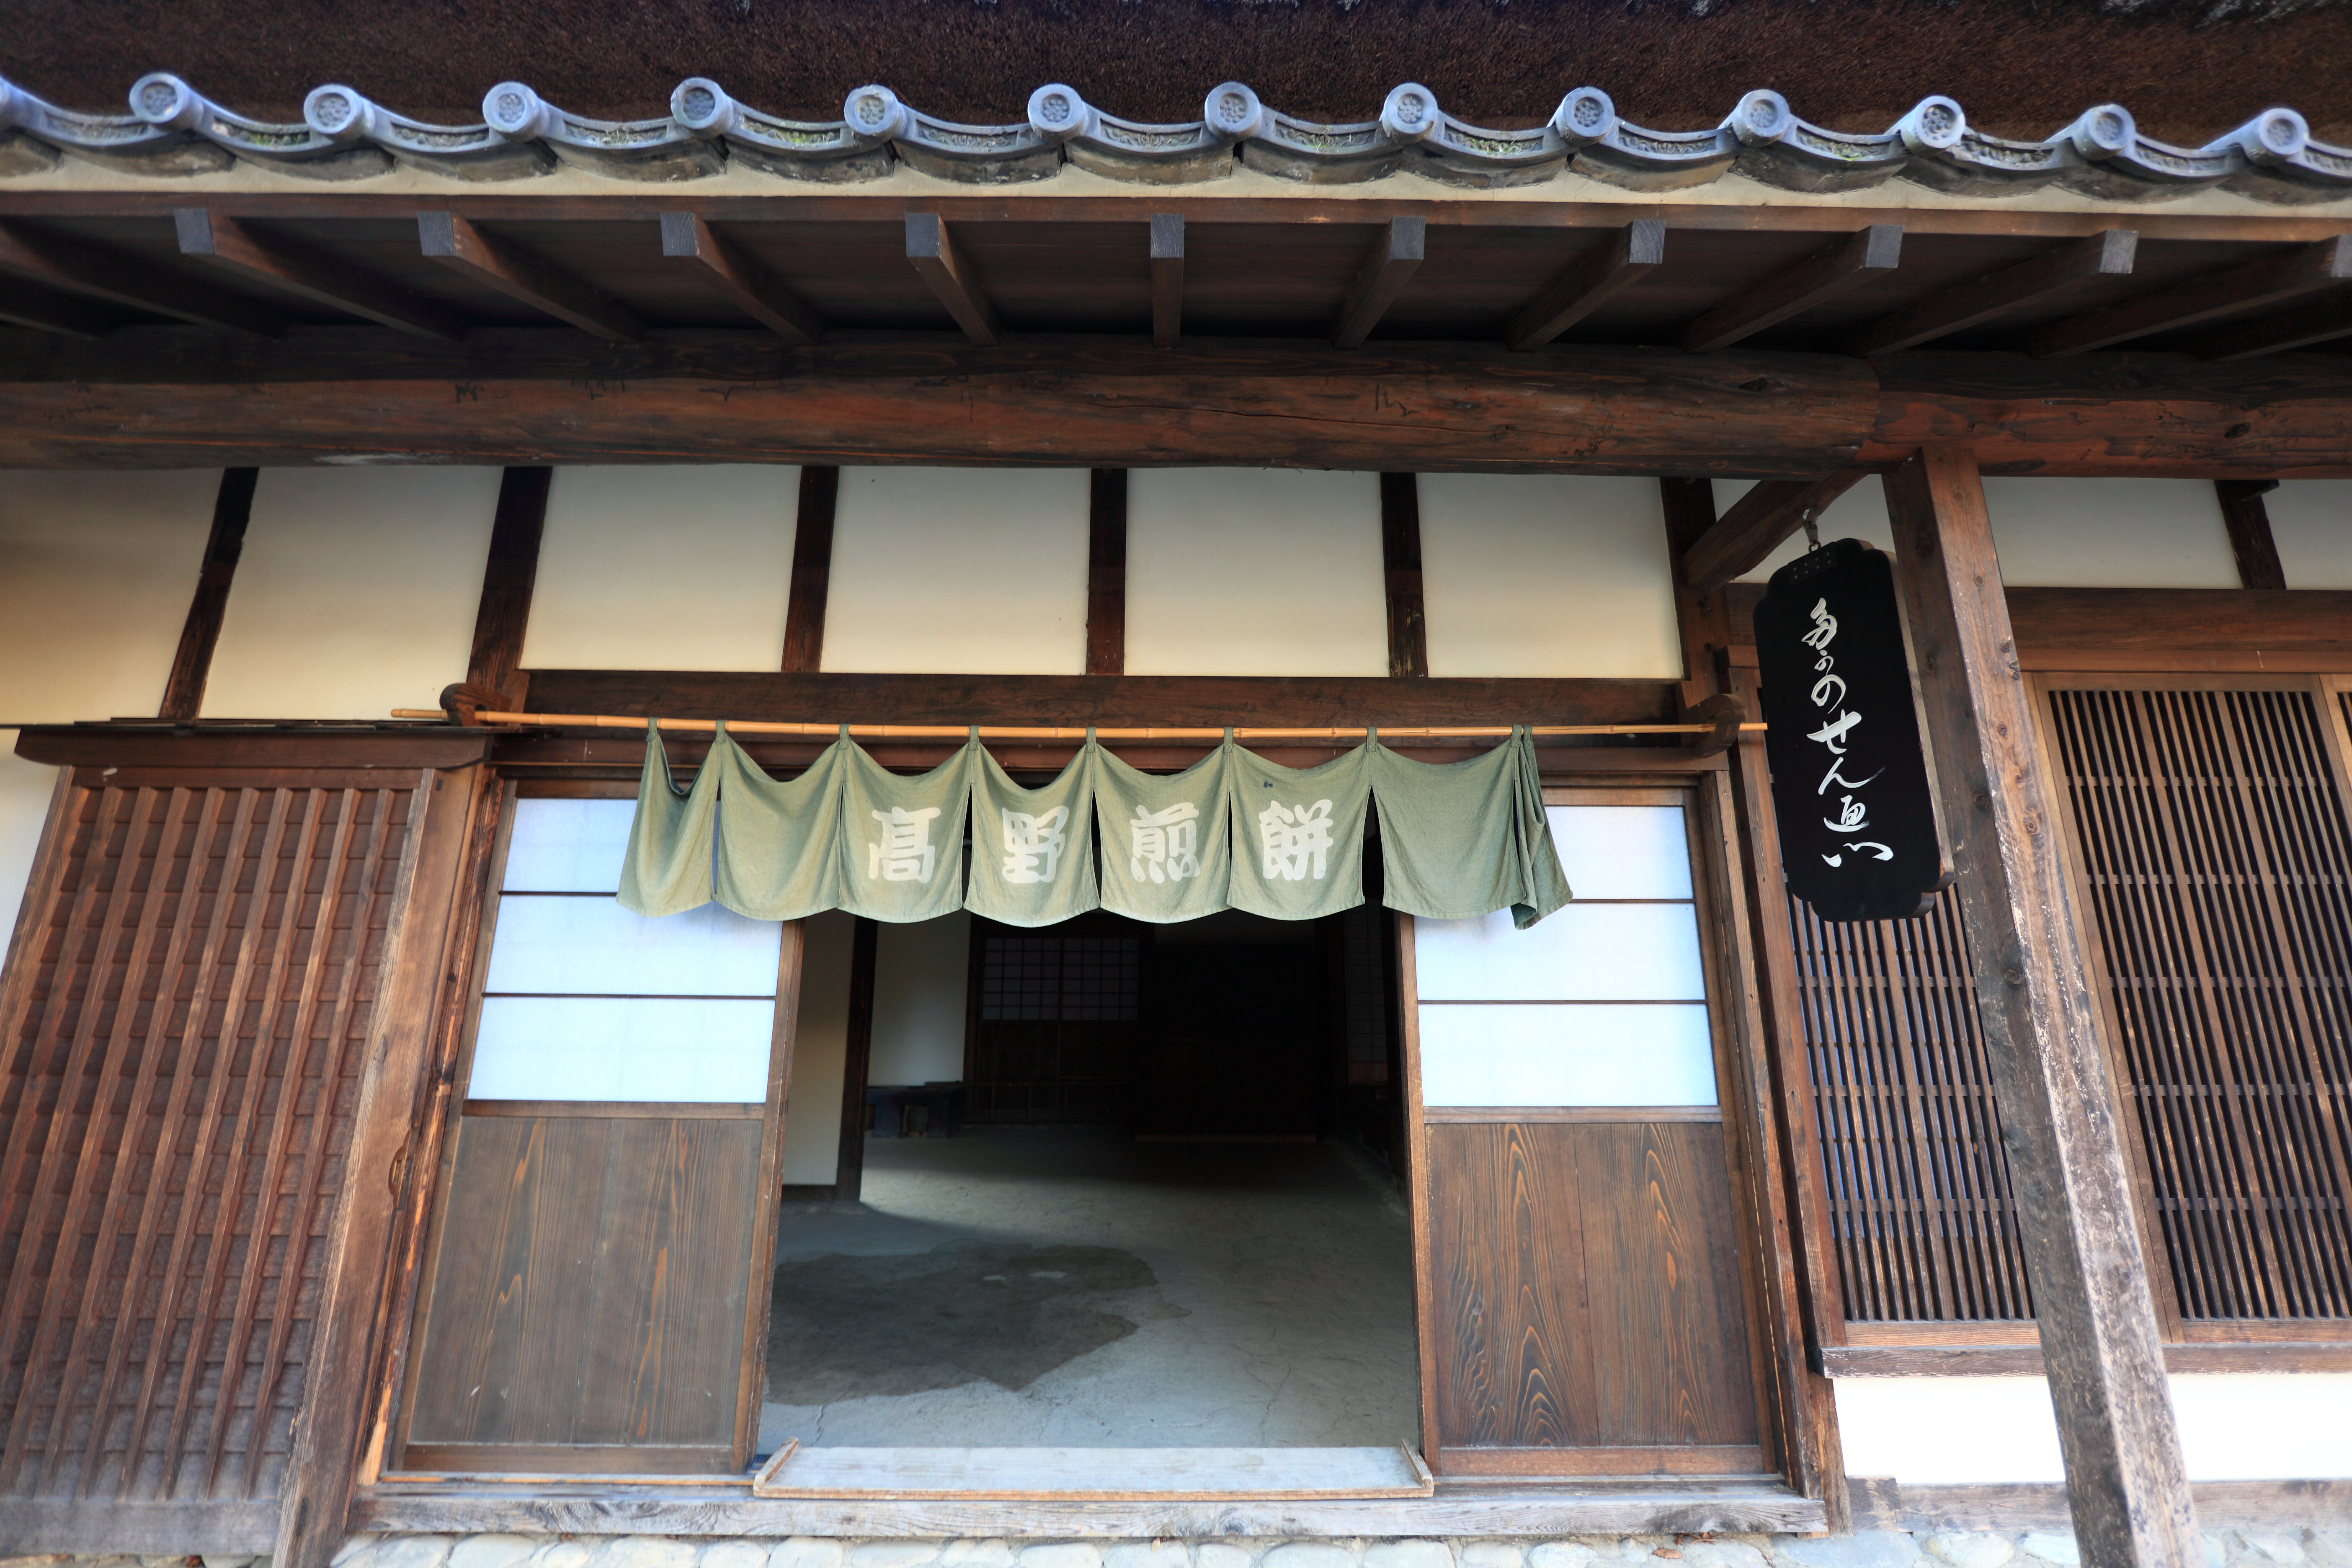
architecture, wood, window, roof, old, high, ancient, residence, property, exterior, interior design, cool image, design, japanese, stall, shrine, 5d, style, hires, markii, traditional, hi, res, resolution, pergola, shinto shrine, window covering, outdoor structure